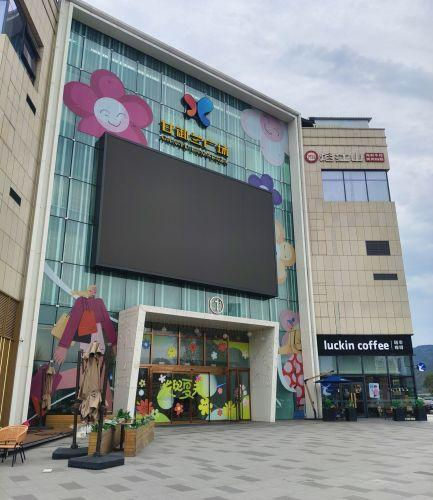
地标名称：甘御兰广场
所在城市：成都市·金堂县